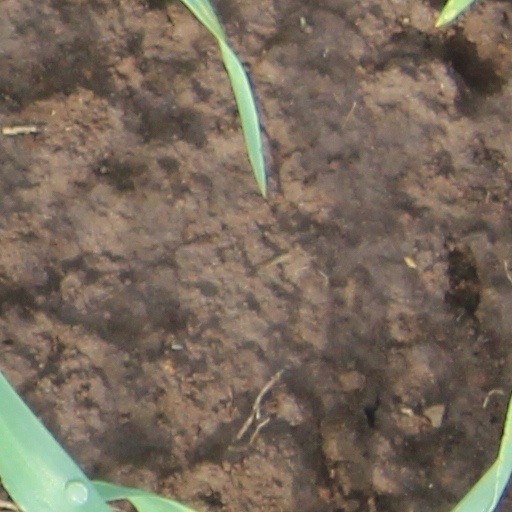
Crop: wheat